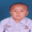
Label: boy